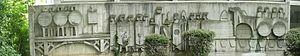
Relief de Heinz Müller-Olm a l'ancien bâtiment de l'université de sciences appliquées de Mayence. Présentation de la ""Pentecôte de Barberousse"" en 1184, organisé à l'île Maaraue devant de l'embouchure de la rivière Main à Mayence
Frédéric Iᵉʳ de Hohenstaufen, dit Frédéric Barberousse, fut empereur romain germanique, roi des Romains, roi d'Italie, duc de Souabe et duc d'Alsace, comte palatin de Bourgogne.
Le Mainzer Hoftag de 1184 était un rassemblement organisé par l'empereur Frédéric Ier Barberousse sur l'île de Maaraue en face de Mayence à l'embouchure du Main à l'occasion de la Pentecôte. En raison de son grand nombre de visiteurs et de ses plaisirs culturels, ils représentaient un point culminant du mode de vie chevaleresque ainsi que la présentation du pouvoir des Staufer.